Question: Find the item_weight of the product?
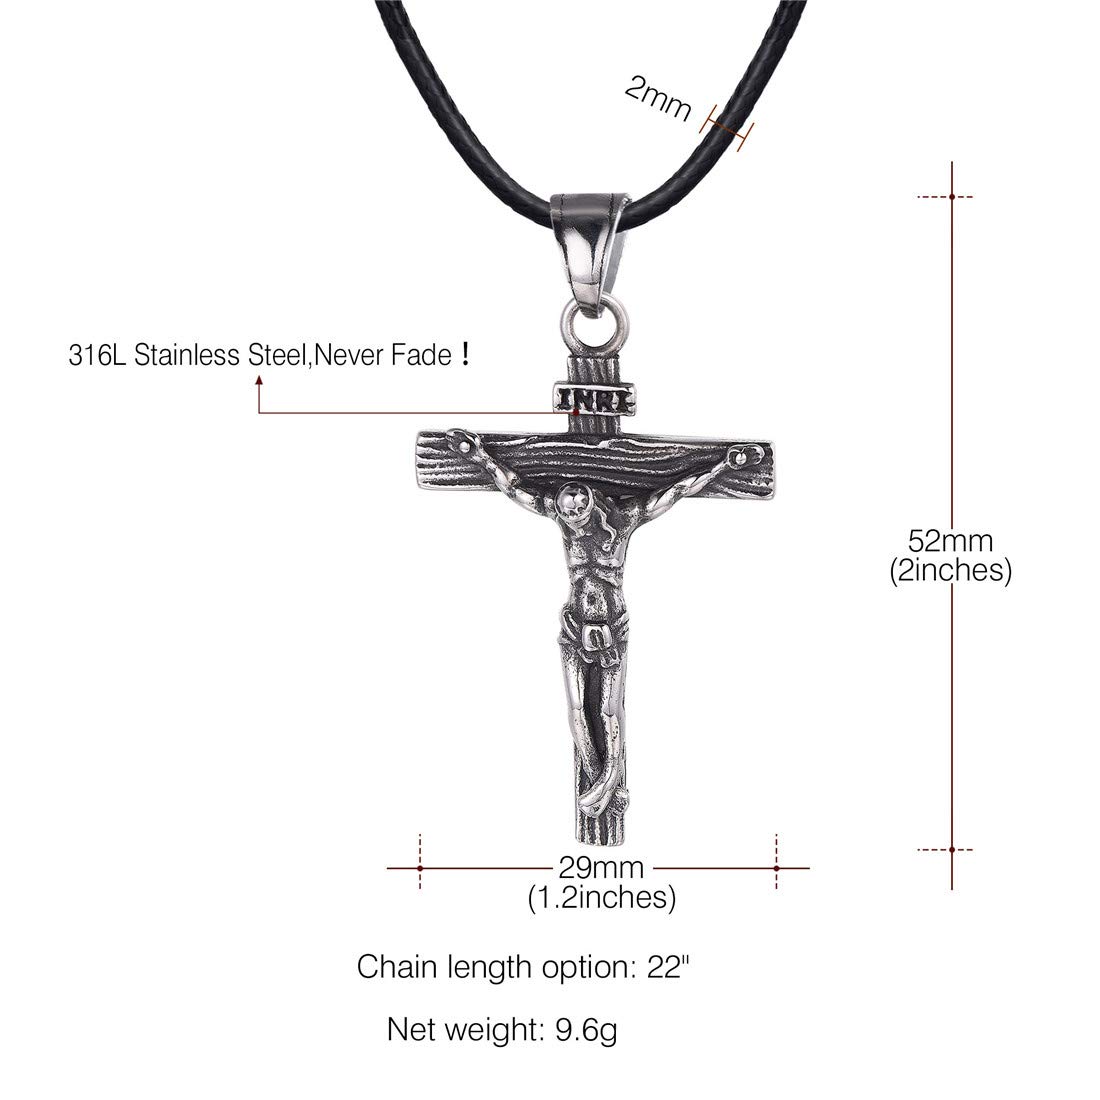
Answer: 9.6 gram